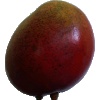
Label: Mango Red 1